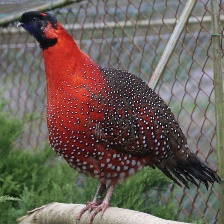
Species: SATYR TRAGOPAN
Scientific name: TRAGOPAN SATYRA